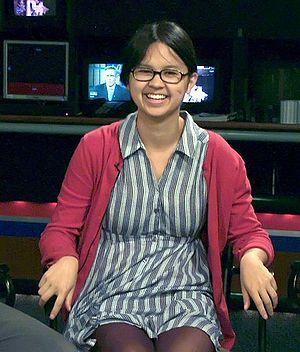
Charlyne Yi est une actrice, scénariste et musicienne américaine, née le 4 janvier 1986 à Los Angeles.